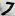
Number: 7